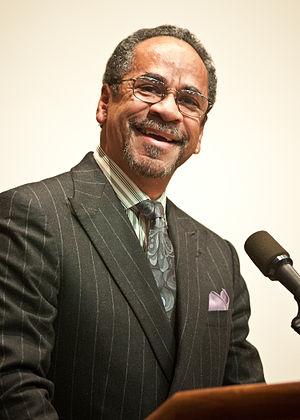
Tim Reid est un acteur, scénariste, producteur et réalisateur américain, né le 19 décembre 1944 à Norfolk, en Virginie.